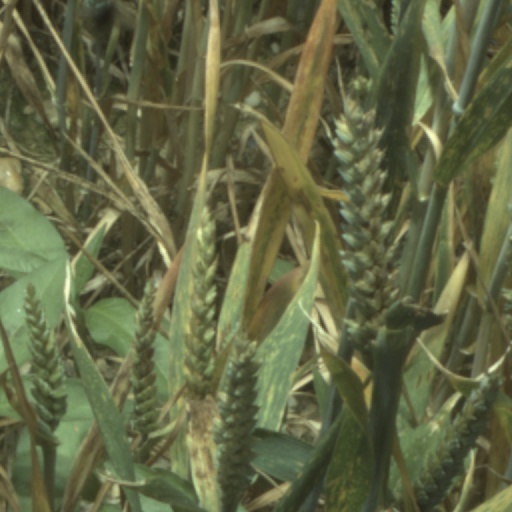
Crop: wheat